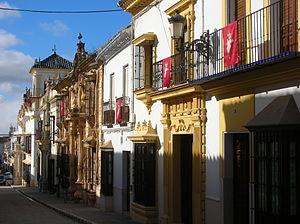
Osuna est une commune située dans la province de Séville de la communauté autonome d’Andalousie en Espagne.